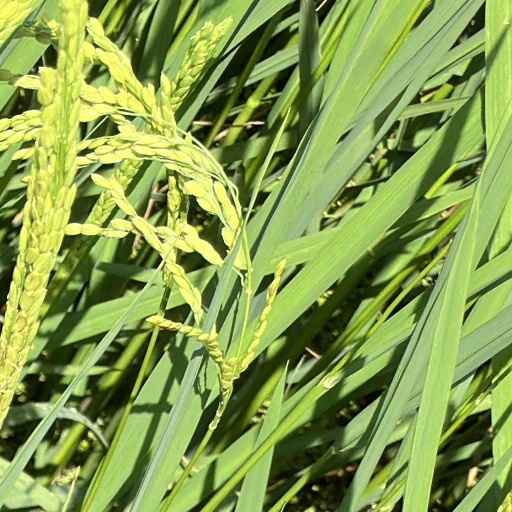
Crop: rice